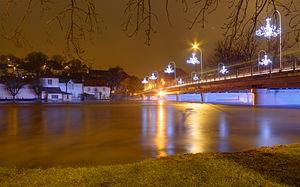
L'Allan en crue, à Montbéliard (HDR).